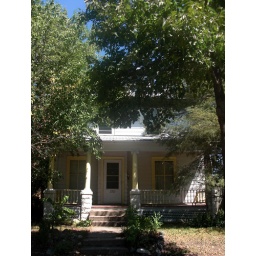
The top floors of our house are hidden from the street by trees.